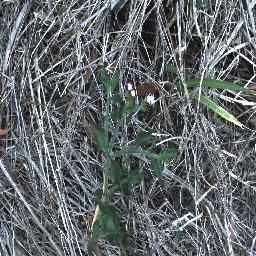
Label: siam_weed